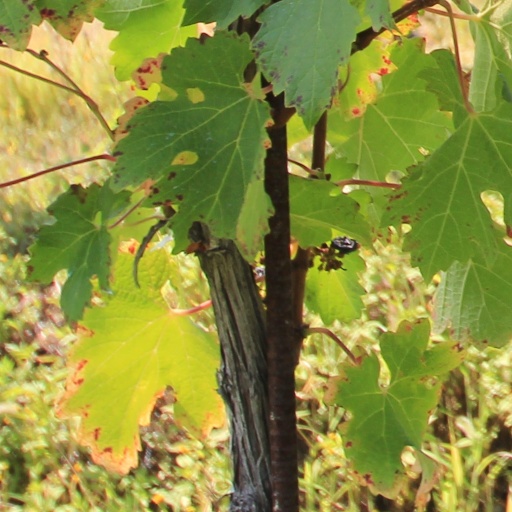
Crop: grape